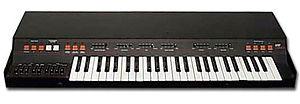
ARP Instruments, Inc. était une société américaine spécialisée dans la conception et la vente d'instruments de musique électroniques fondée en 1969 par Alan Robert Pearlman. ARP a disparu définitivement en 1981 pour des raisons financières.
L'Omni est un synthétiseur analogique produit par le constructeur américain ARP entre 1976 et 1981. Le modèle a été décliné en deux versions : la version Mk1, vendue de 1976 à 1978 et la version Mk2, vendue de 1978 à 1981.